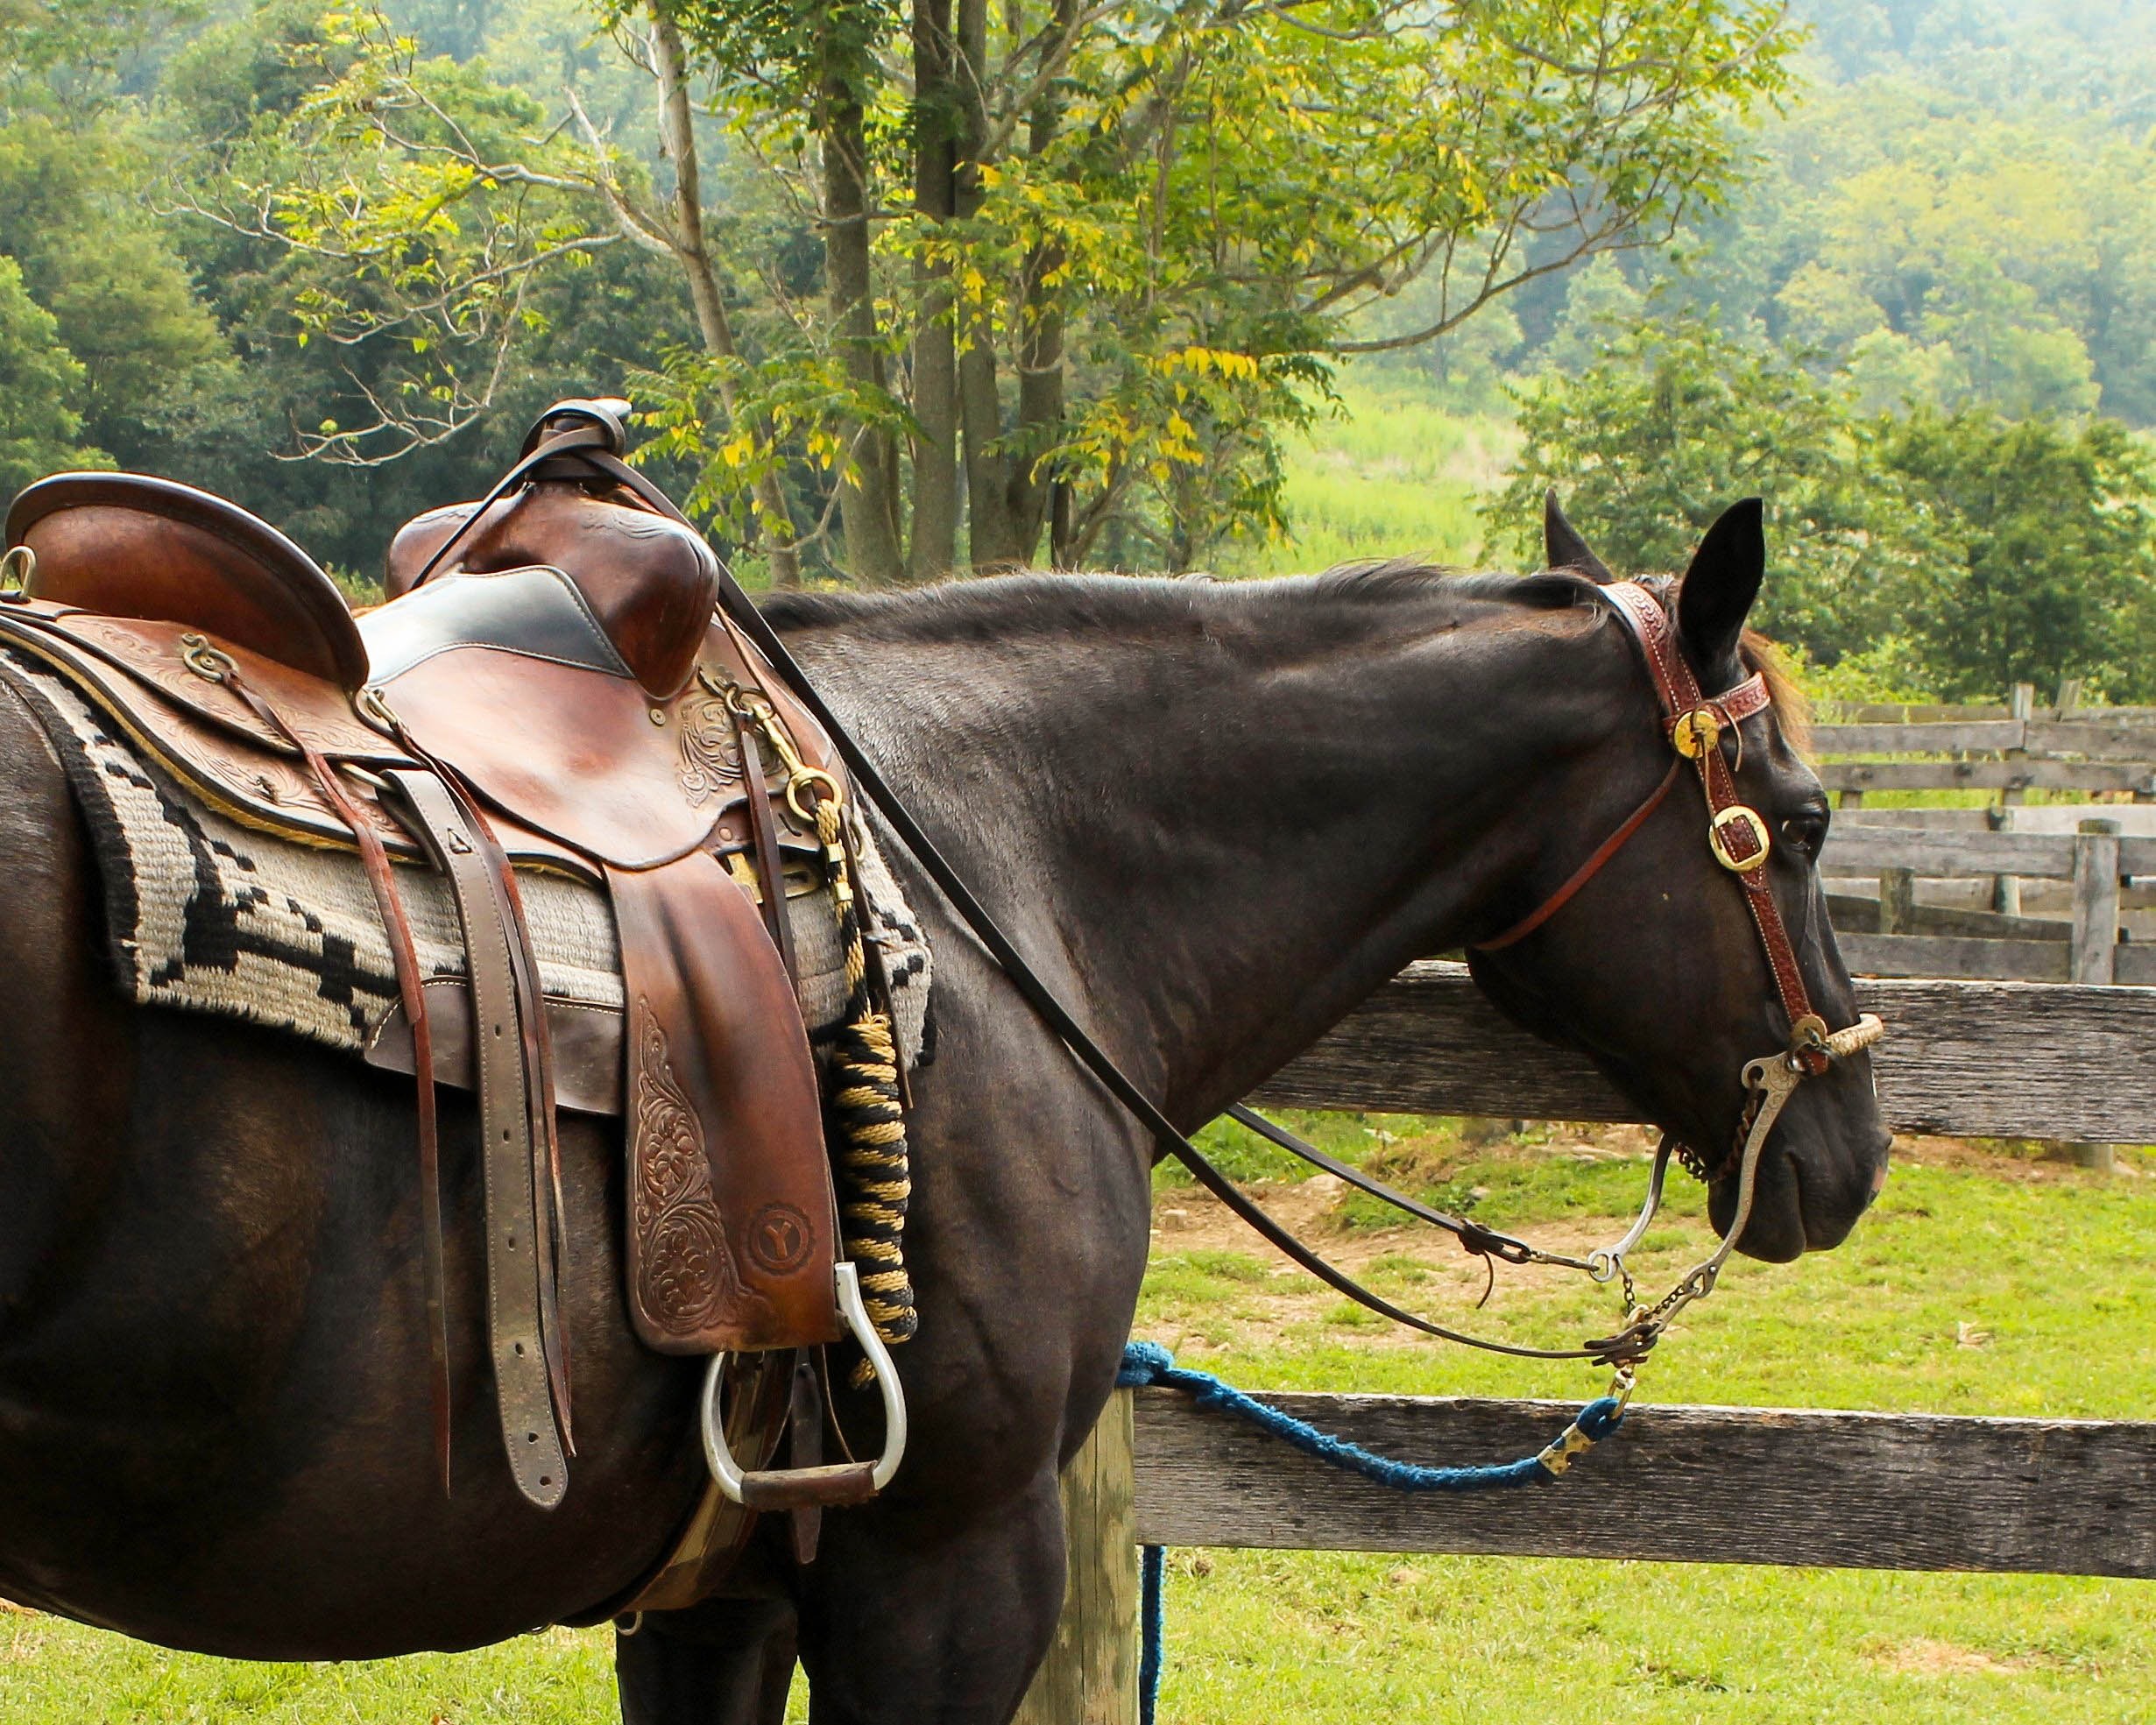
farm, seat, horn, ranch, horse, rein, stallion, bridle, equine, mare, jockey, skirt, bit, halter, reins, equestrianism, pack animal, eventing, pomel, stirrup, cantle, cinch, western saddle, horse like mammal, headpiece, horse harness, horse tack, animal sports, english riding, cheek piece, browband